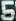
Number: 5